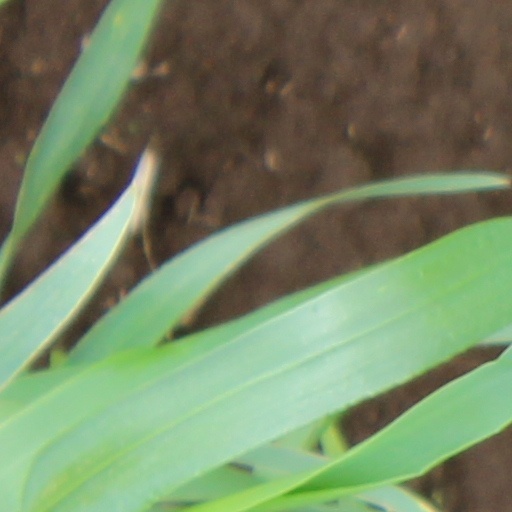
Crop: wheat